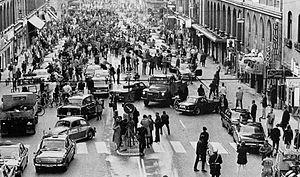
Le modèle de Nilsson est une relation empirique estimée à partir de données d’accidentalité routière, qui associe la variation de la vitesse moyenne constatée sur un réseau routier, et celle de l’accidentalité sur ce réseau.
Le dagen H, qui s'est déroulé le dimanche 3 septembre 1967 à 5 h du matin en Suède, désigne la date et l'heure choisies par les autorités pour changer le sens de circulation automobile dans le pays, du côté gauche vers le côté droit de la chaussée.